Nea Salamis Famagusta

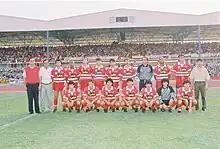
Nea Salamina Famagusta FC at the 1990 Cypriot Cup final at Tsirion Stadium in Limassol

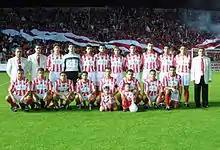
Nea Salamina Famagusta at the 2001 Cypriot Cup final at GSP Stadium

Men's football is Nea Salamis' principal and longest-running program, and the team's home ground is Ammochostos Stadium. Its high point was winning the 1990 Cypriot Cup and Cypriot Super Cups, and the team's highest position in the Cypriot First Division was third.